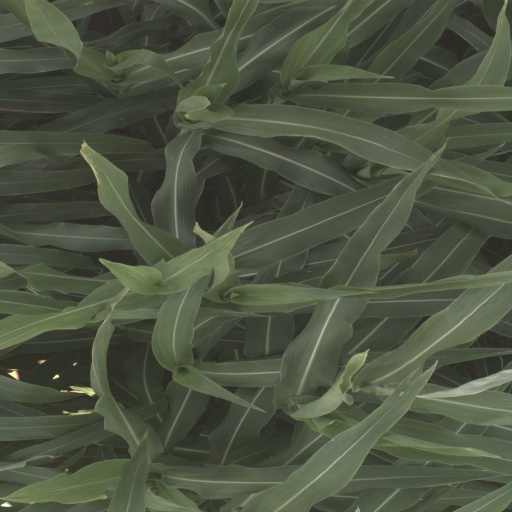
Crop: sorghum